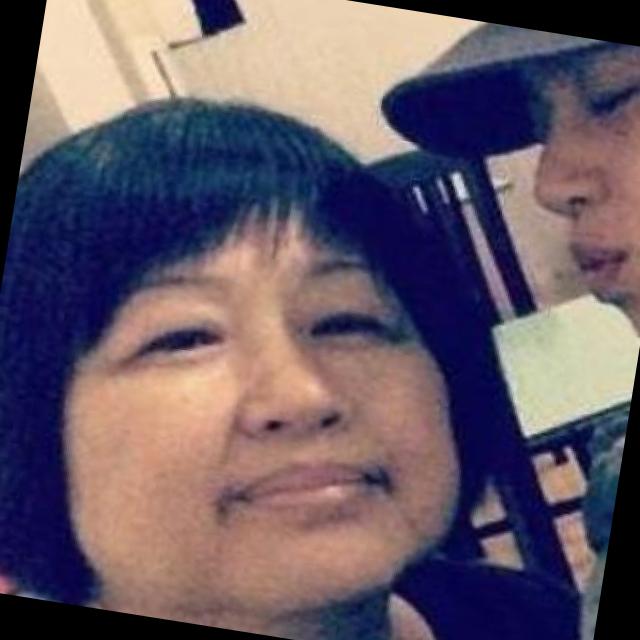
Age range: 45-64